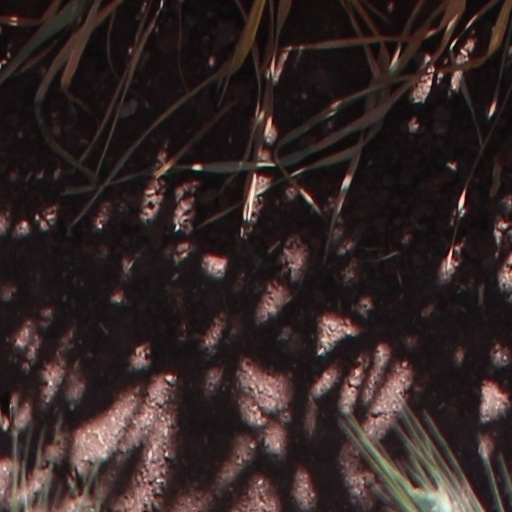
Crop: wheat